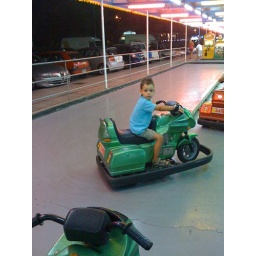
At Kavala's fun park Jim is chasing a little girl in a bike